Bentley State Limousine

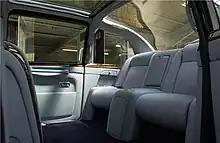
Interior view.

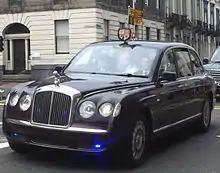
The State Limousines are equipped with flashing blue lights. The Scottish lion bonnet mascot is displayed here, as is the Royal Standard and shield for Scotland (royal visit to Perth, 2012).

The Bentleys are used mostly on official engagements and are always escorted by a selection of marked and unmarked Royal Protection Squad vehicles, along with local police vehicles and motorcycle outriders. The motorcade usually includes a support vehicle to carry staff and aides, which was previously a silver VW Transporter minibus, until replaced by a black Mercedes V-Class in 2019. Both minibuses used the registration plate 1 KUV.